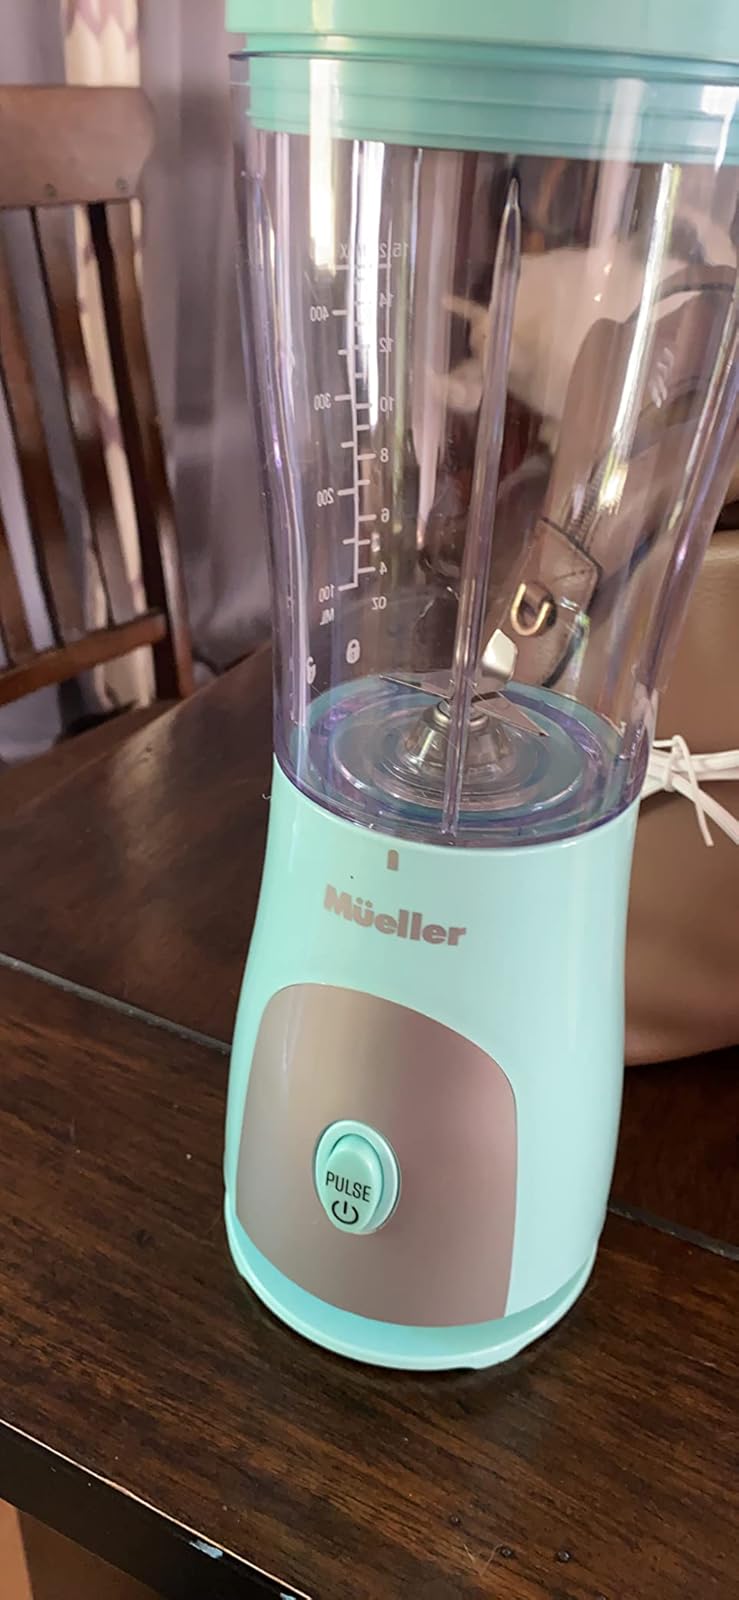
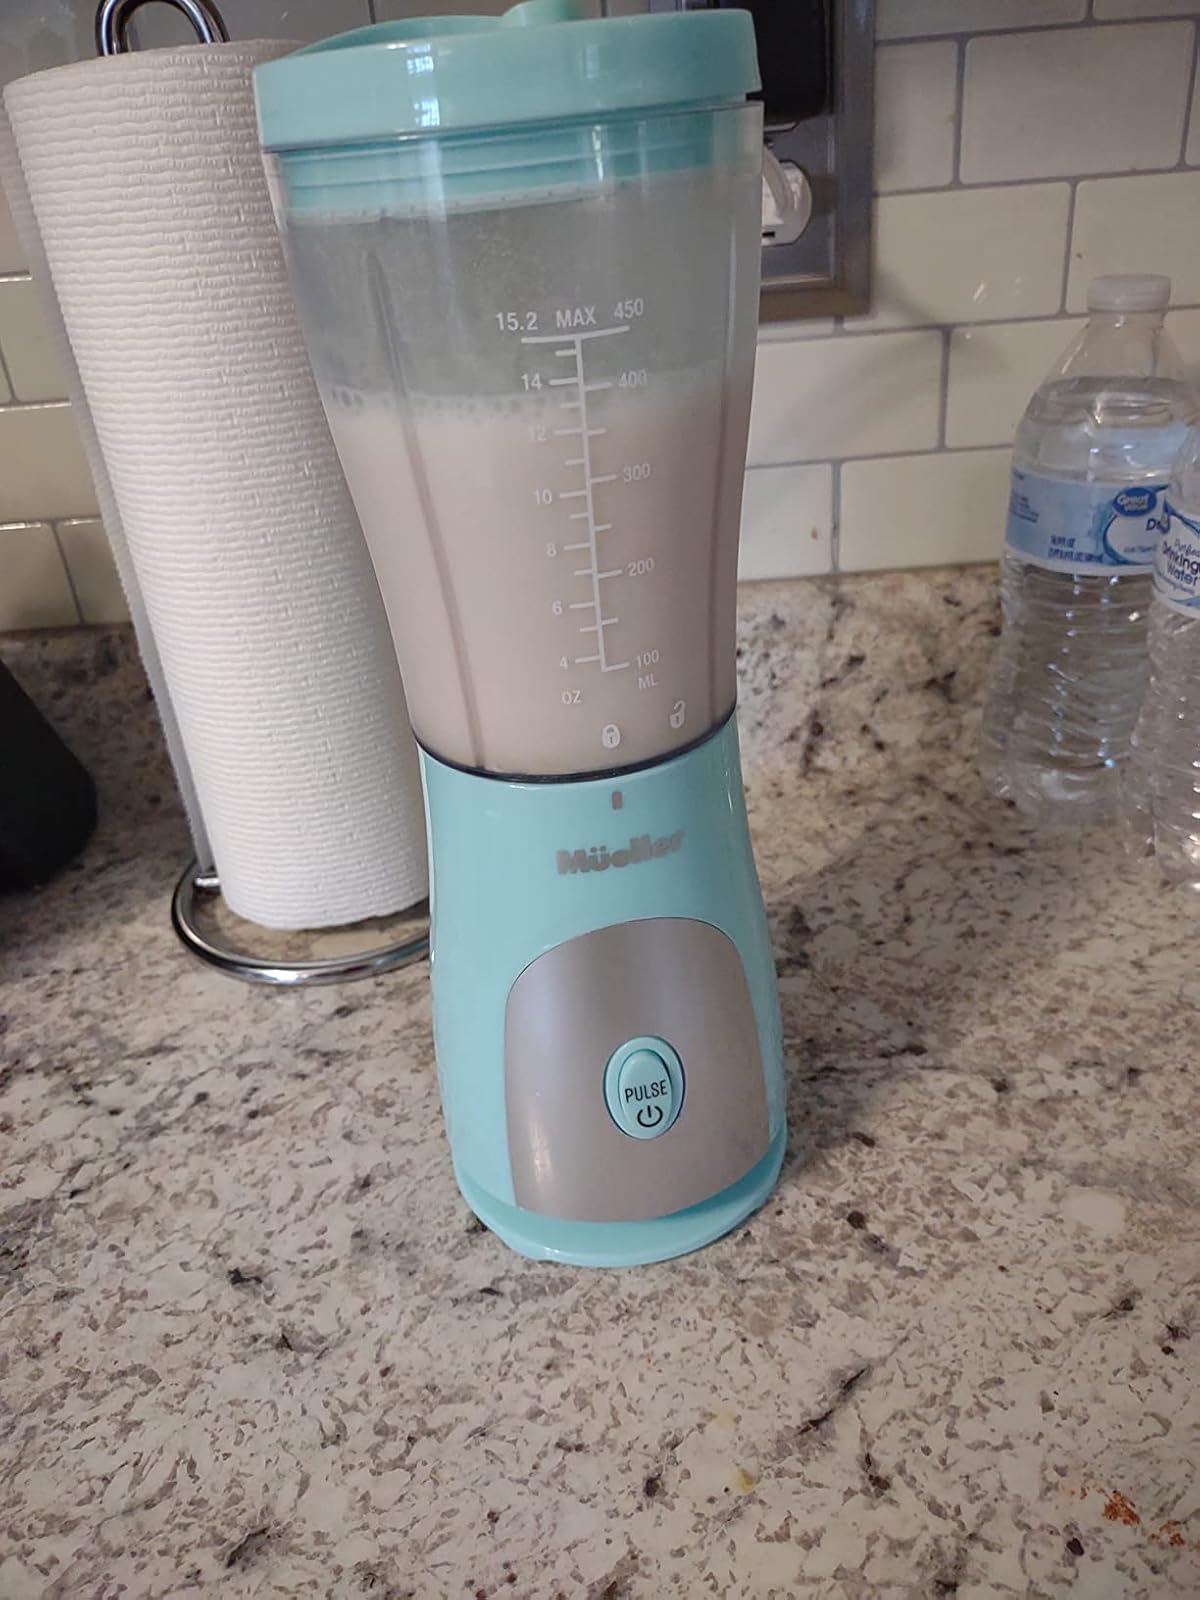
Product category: items_blender
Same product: yes